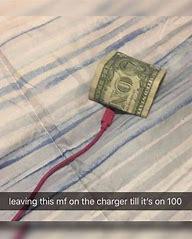
Brand: ON
Model: 100